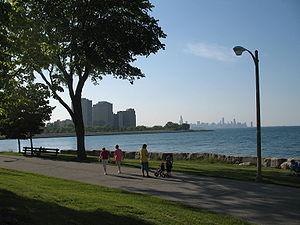
Burnham Park est un parc public d'une superficie de 2,42 km² situé dans la ville de Chicago, dans l'État de l'Illinois, aux États-Unis. Il s'étend tout en longueur sur plus de 9,5 kilomètres à travers les secteurs de Douglas et Oakland dans le South Side de la ville et relie Grant Park à Jackson Park le long des rivages du lac Michigan. Le parc est la propriété du Chicago Park District et a été nommé en l'honneur de Daniel Burnham en 1927, l'un des architectes et urbanistes les plus influents de l'histoire de Chicago.